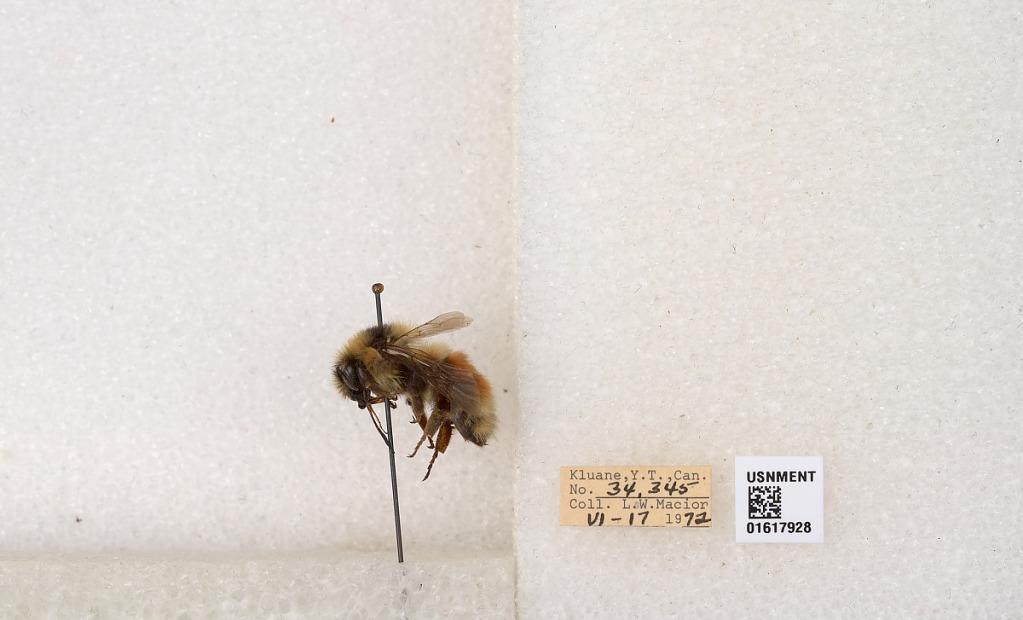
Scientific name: Bombus (Pyrobombus) sylvicola Kirby
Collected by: L. Macior
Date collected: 1972-6-17
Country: Canada
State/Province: Yukon Teritory
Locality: Kluane National Park and Reserve
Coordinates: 60.7493, -139.504